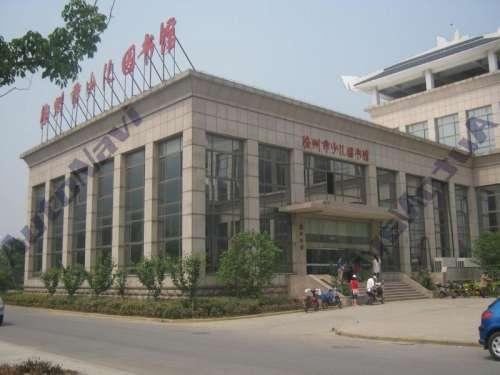
地标名称：徐州图书馆
所在城市：徐州市·泉山区